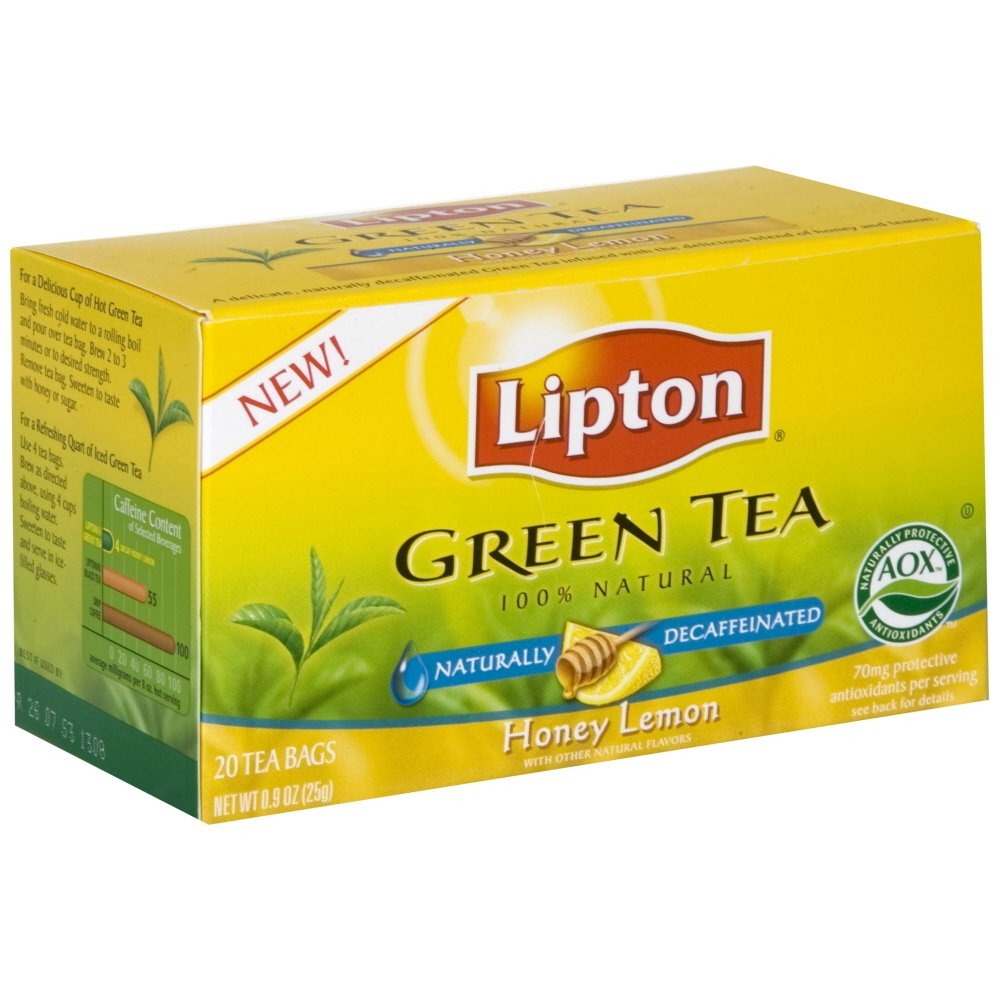
Item Name: Lipton Tea Grain Decaf Honey Lemon, 20 ct
Bullet Point 1: Product is manufactured United States
Bullet Point 2: green-teas
Value: 20.0
Unit: Count

Price: 3.31